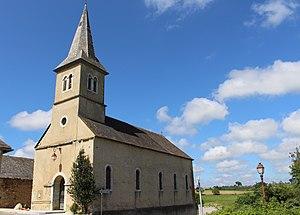
Église de l'Assomption d'Artiguemy (Hautes-Pyrénées)
La liste des églises des Hautes-Pyrénées recense de manière exhaustive les églises situées dans le département français des Hautes-Pyrénées.
Artiguemy est une commune française située dans le département des Hautes-Pyrénées, en région Occitanie.